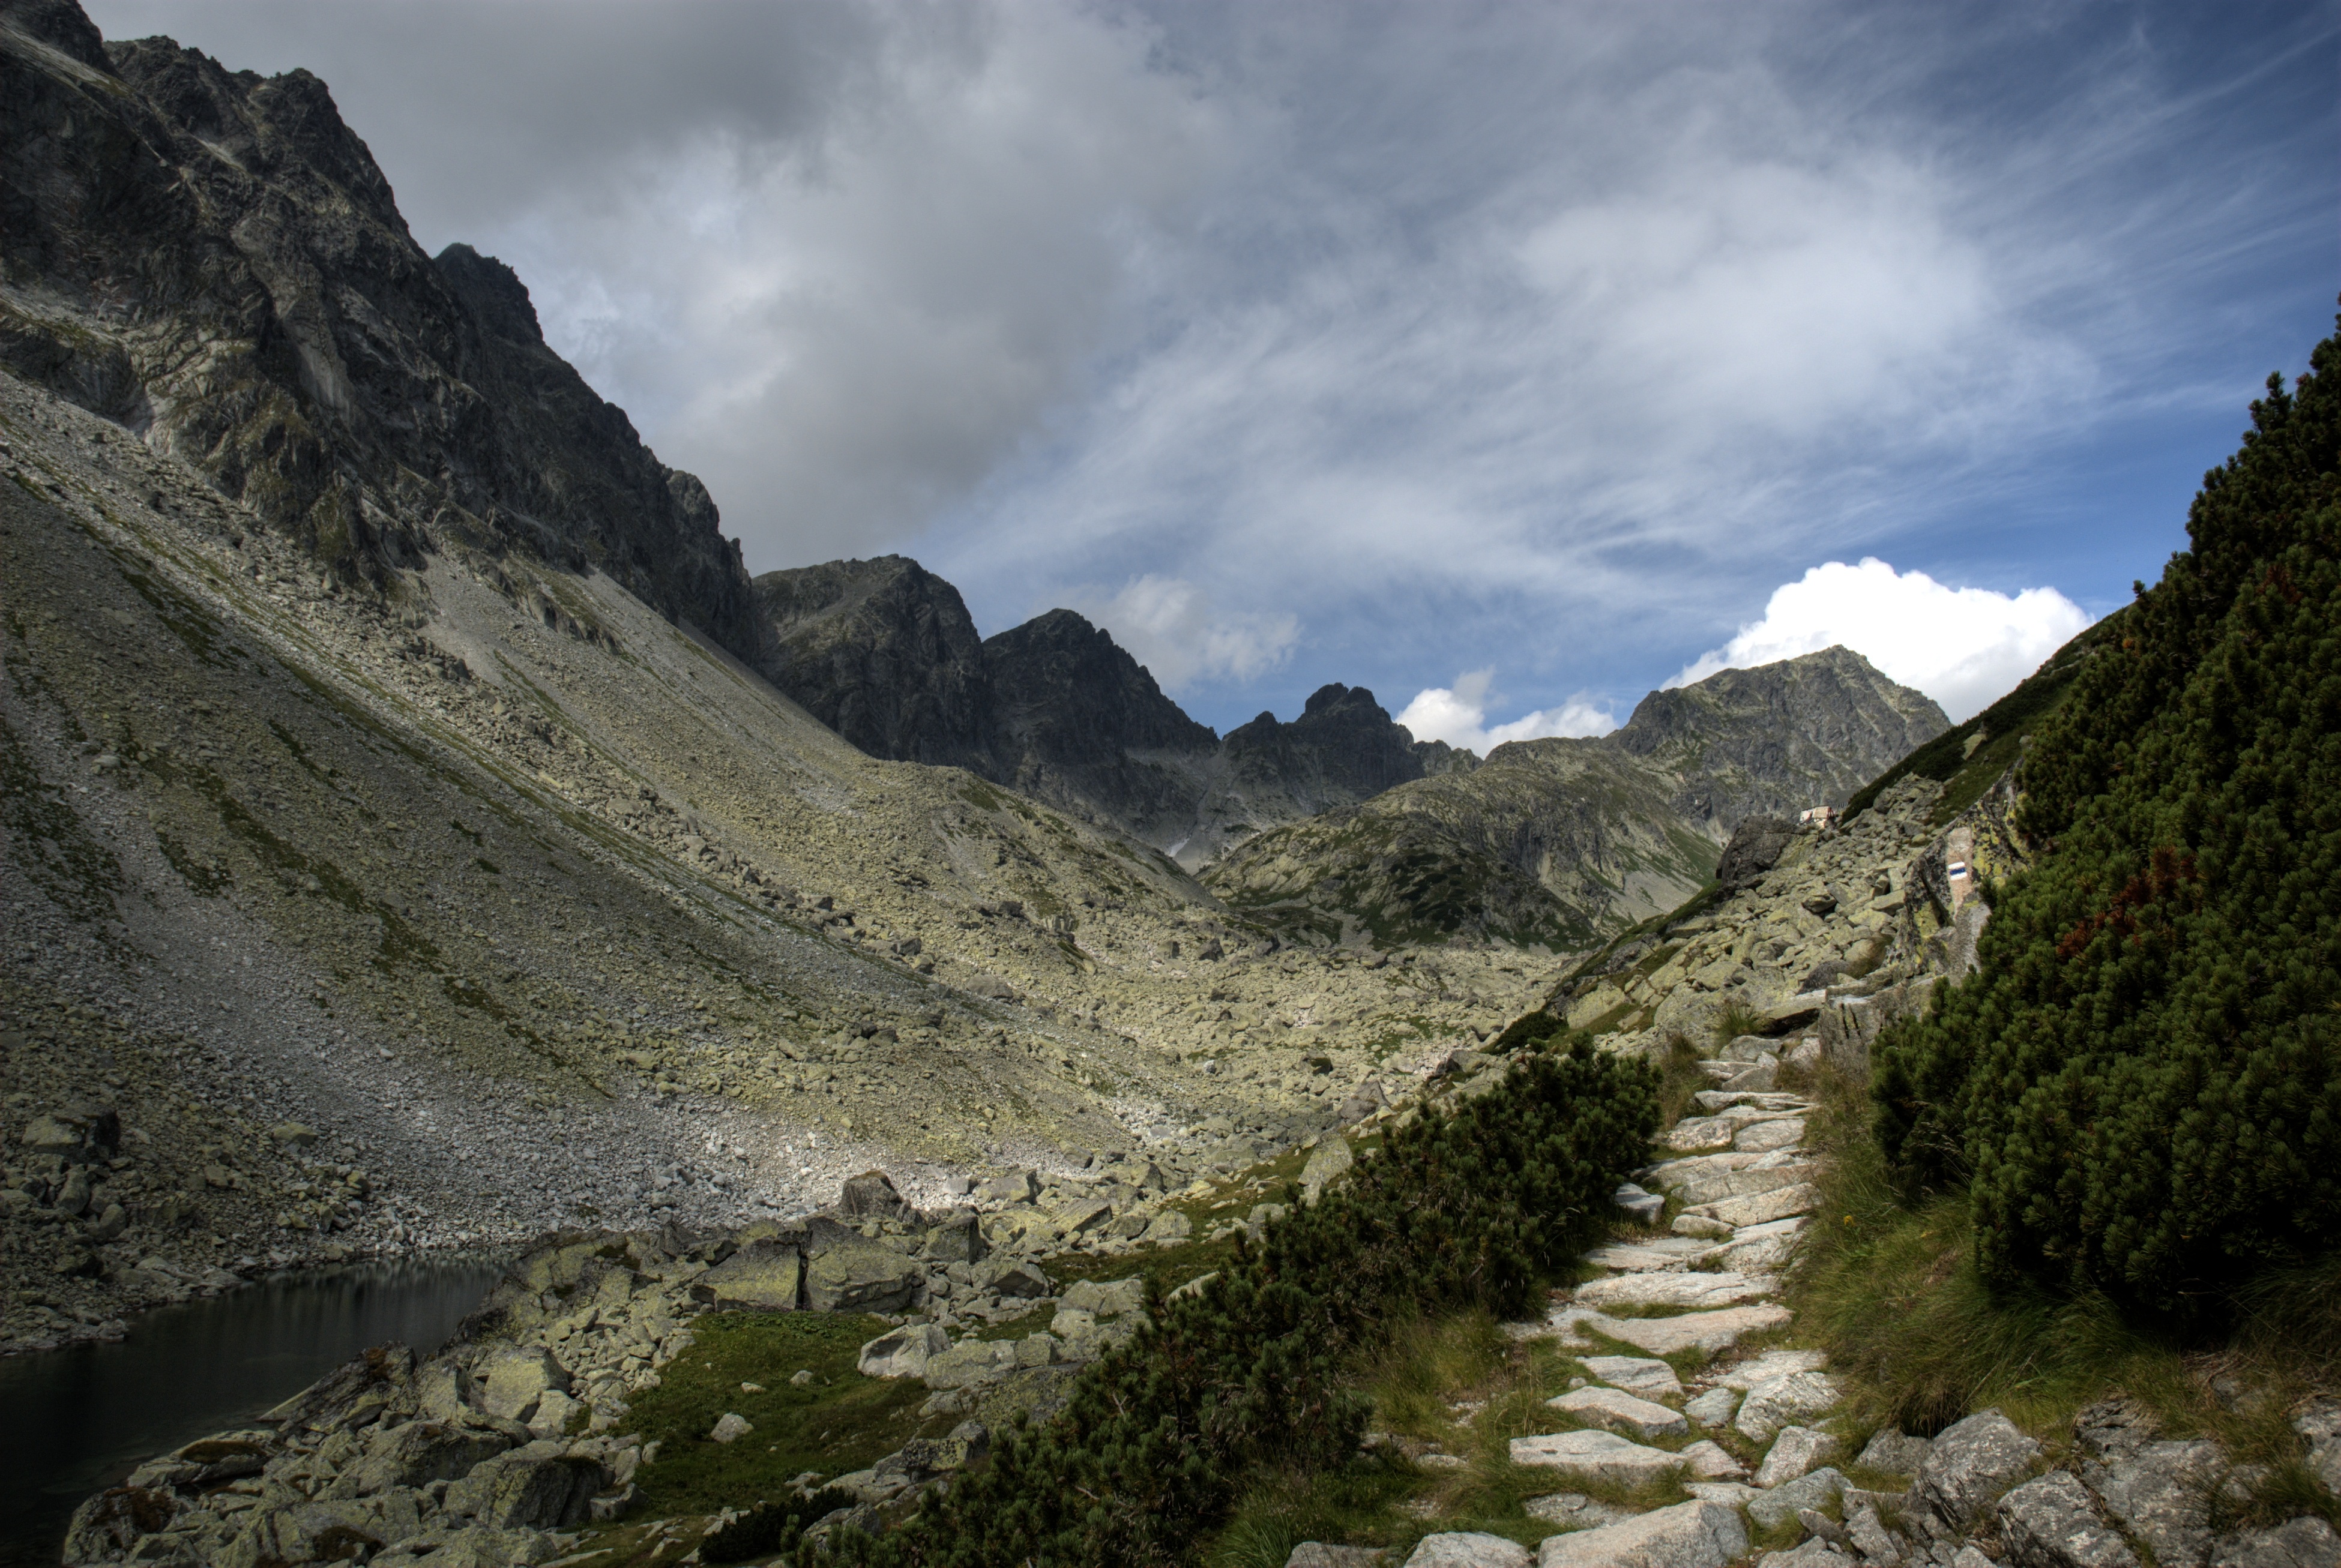
landscape, nature, rock, wilderness, walking, mountain, sky, hiking, trail, lake, adventure, view, valley, mountain range, holiday, tourism, terrain, ridge, top view, rocks, geology, mountains, alps, plateau, fell, top, tatry, wadi, slovakia, landform, the high tatras, mountain pass, the slovak tatras, geographical feature, mountainous landforms